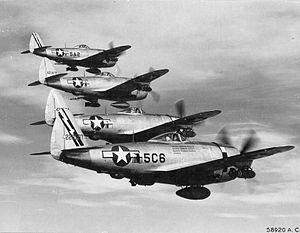
Le Republic P-47 Thunderbolt fut l'un des principaux chasseurs américains de la Seconde Guerre mondiale. Il est même l'avion de chasse américain le plus produit lors du conflit avec 15 660 exemplaires construits.